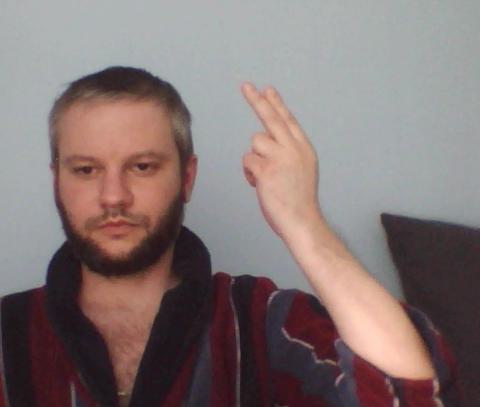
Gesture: two_up_inverted